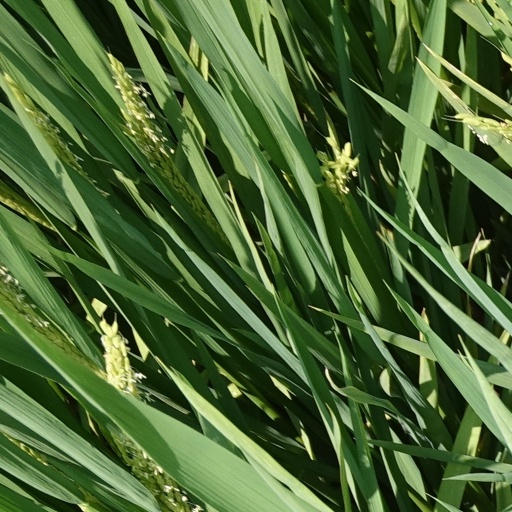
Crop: rice